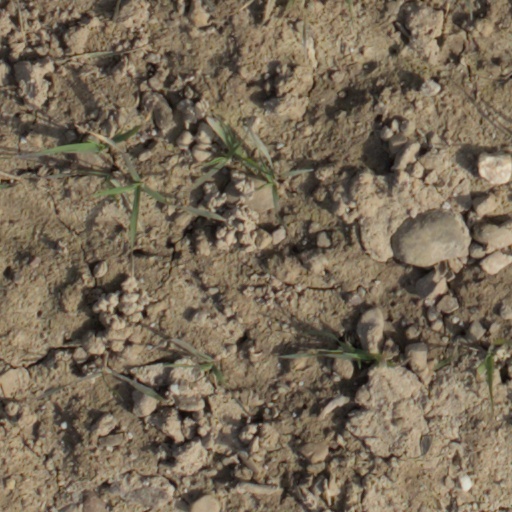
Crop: wheat